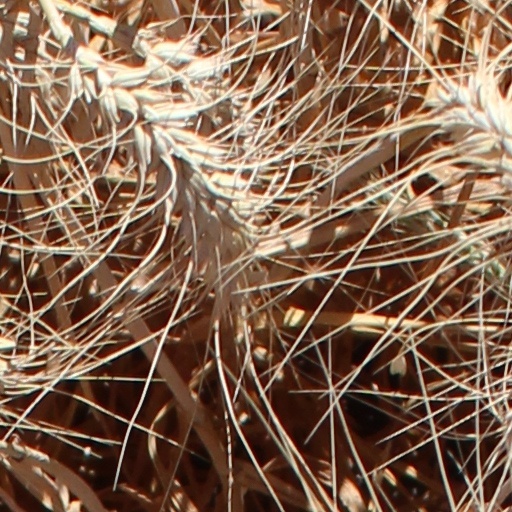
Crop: wheat